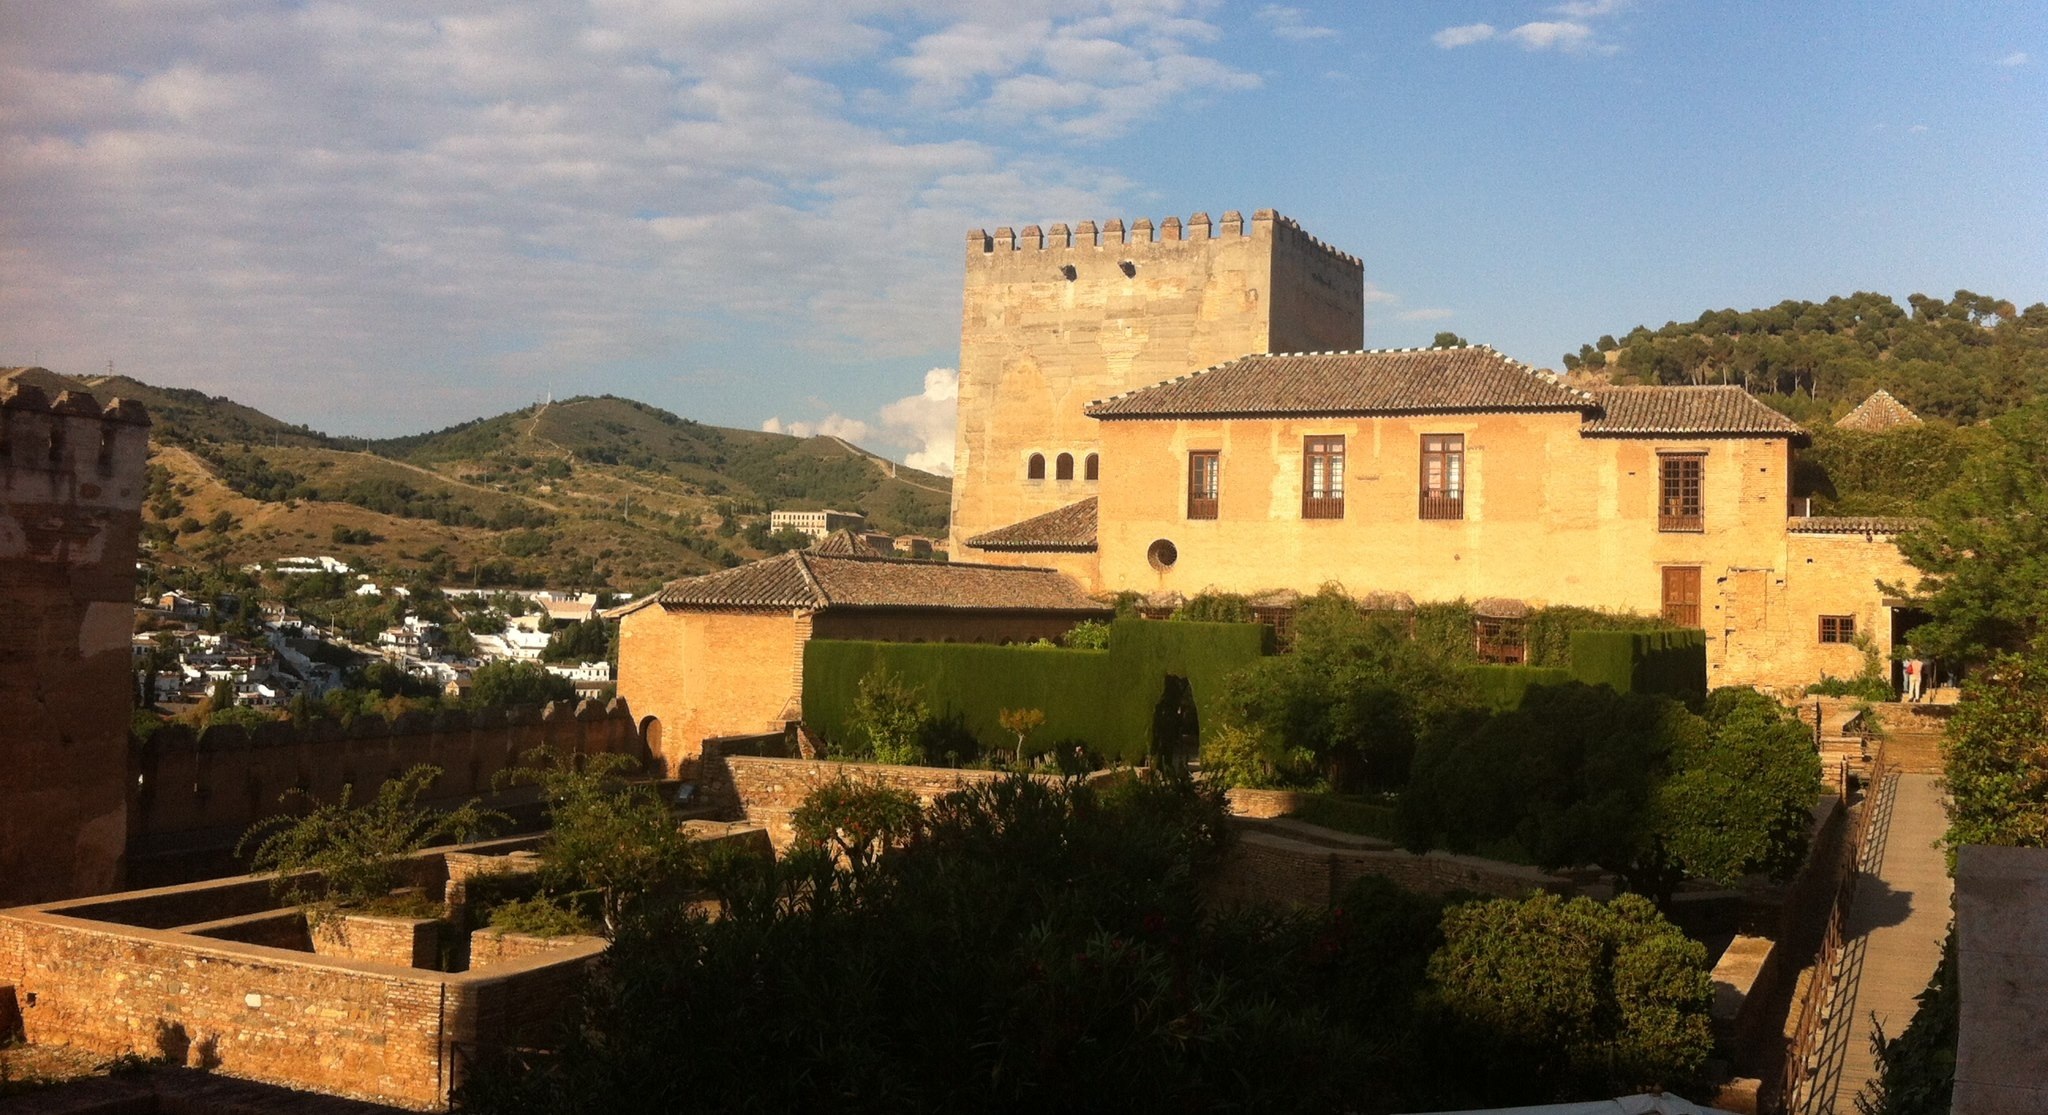
landscape, sky, sun, sunset, villa, building, chateau, palace, city, village, castle, fortification, clouds, ruins, monastery, estate, granada, ancient history